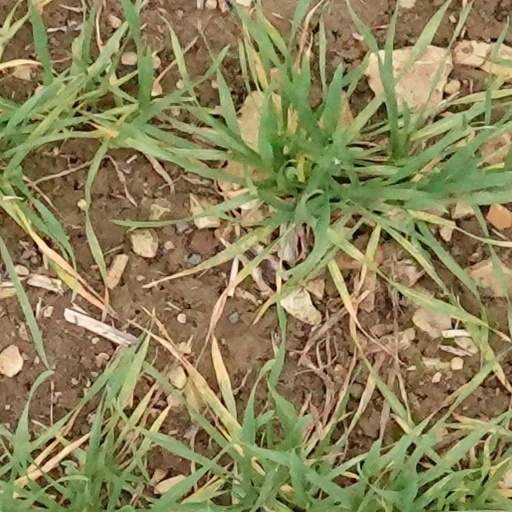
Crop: wheat